Einiosaurus

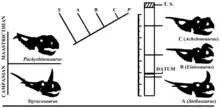
Diagram showing evolutionary lineage proposed by Horner "et al.", 1992

Apart from a horn on the snout, centrosaurines also had horns above the eye sockets, supraorbital horncores. These cores were formed by a fusion of the postorbital bone with the much smaller palpebral bone in front of it. Nine subadult or adult "brow horns" were found. They all shared the same build in being low, long and rounded. This differs from the usual pointed horns with an oval base seen in typical centrosaurines. It is also unlike the supraorbital bosses seen in "Achelousaurus" and "Pachyrhinosaurus". Nevertheless, some "Einiosaurus" horns seemed to approach bosses. Three older individuals featured a total of five instances in which the horn as such was replaced by a low rounded mass, sometimes with a large pit in the usual location of the horn point. The large holotype has a rounded mass above the left eye socket but a pit, eighty-five millimetres long and sixty-four millimetres wide, on the right side. According to Sampson, this reflects a general trend with centrosaurines to re-absorb the brow horns in later life. All known specimens of "Styracosaurus" e.g. have a pitted region instead of true horns. The "Einiosaurus" holotype additionally has a rough bone mass at the rear postorbital region on the left side.